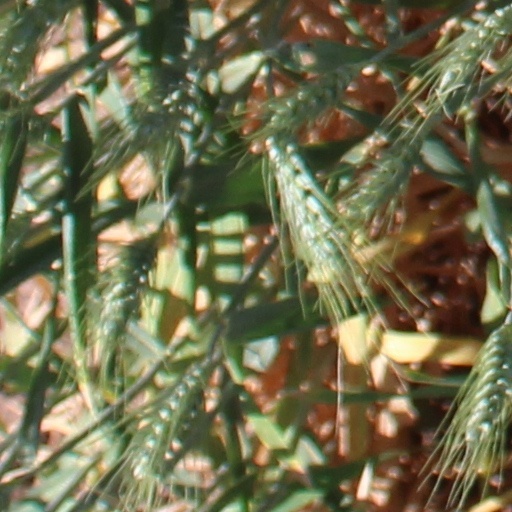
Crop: wheat